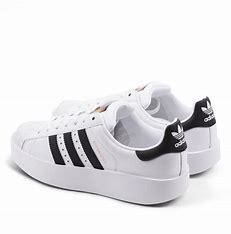
Brand: Adidas
Model: Superstar Bold